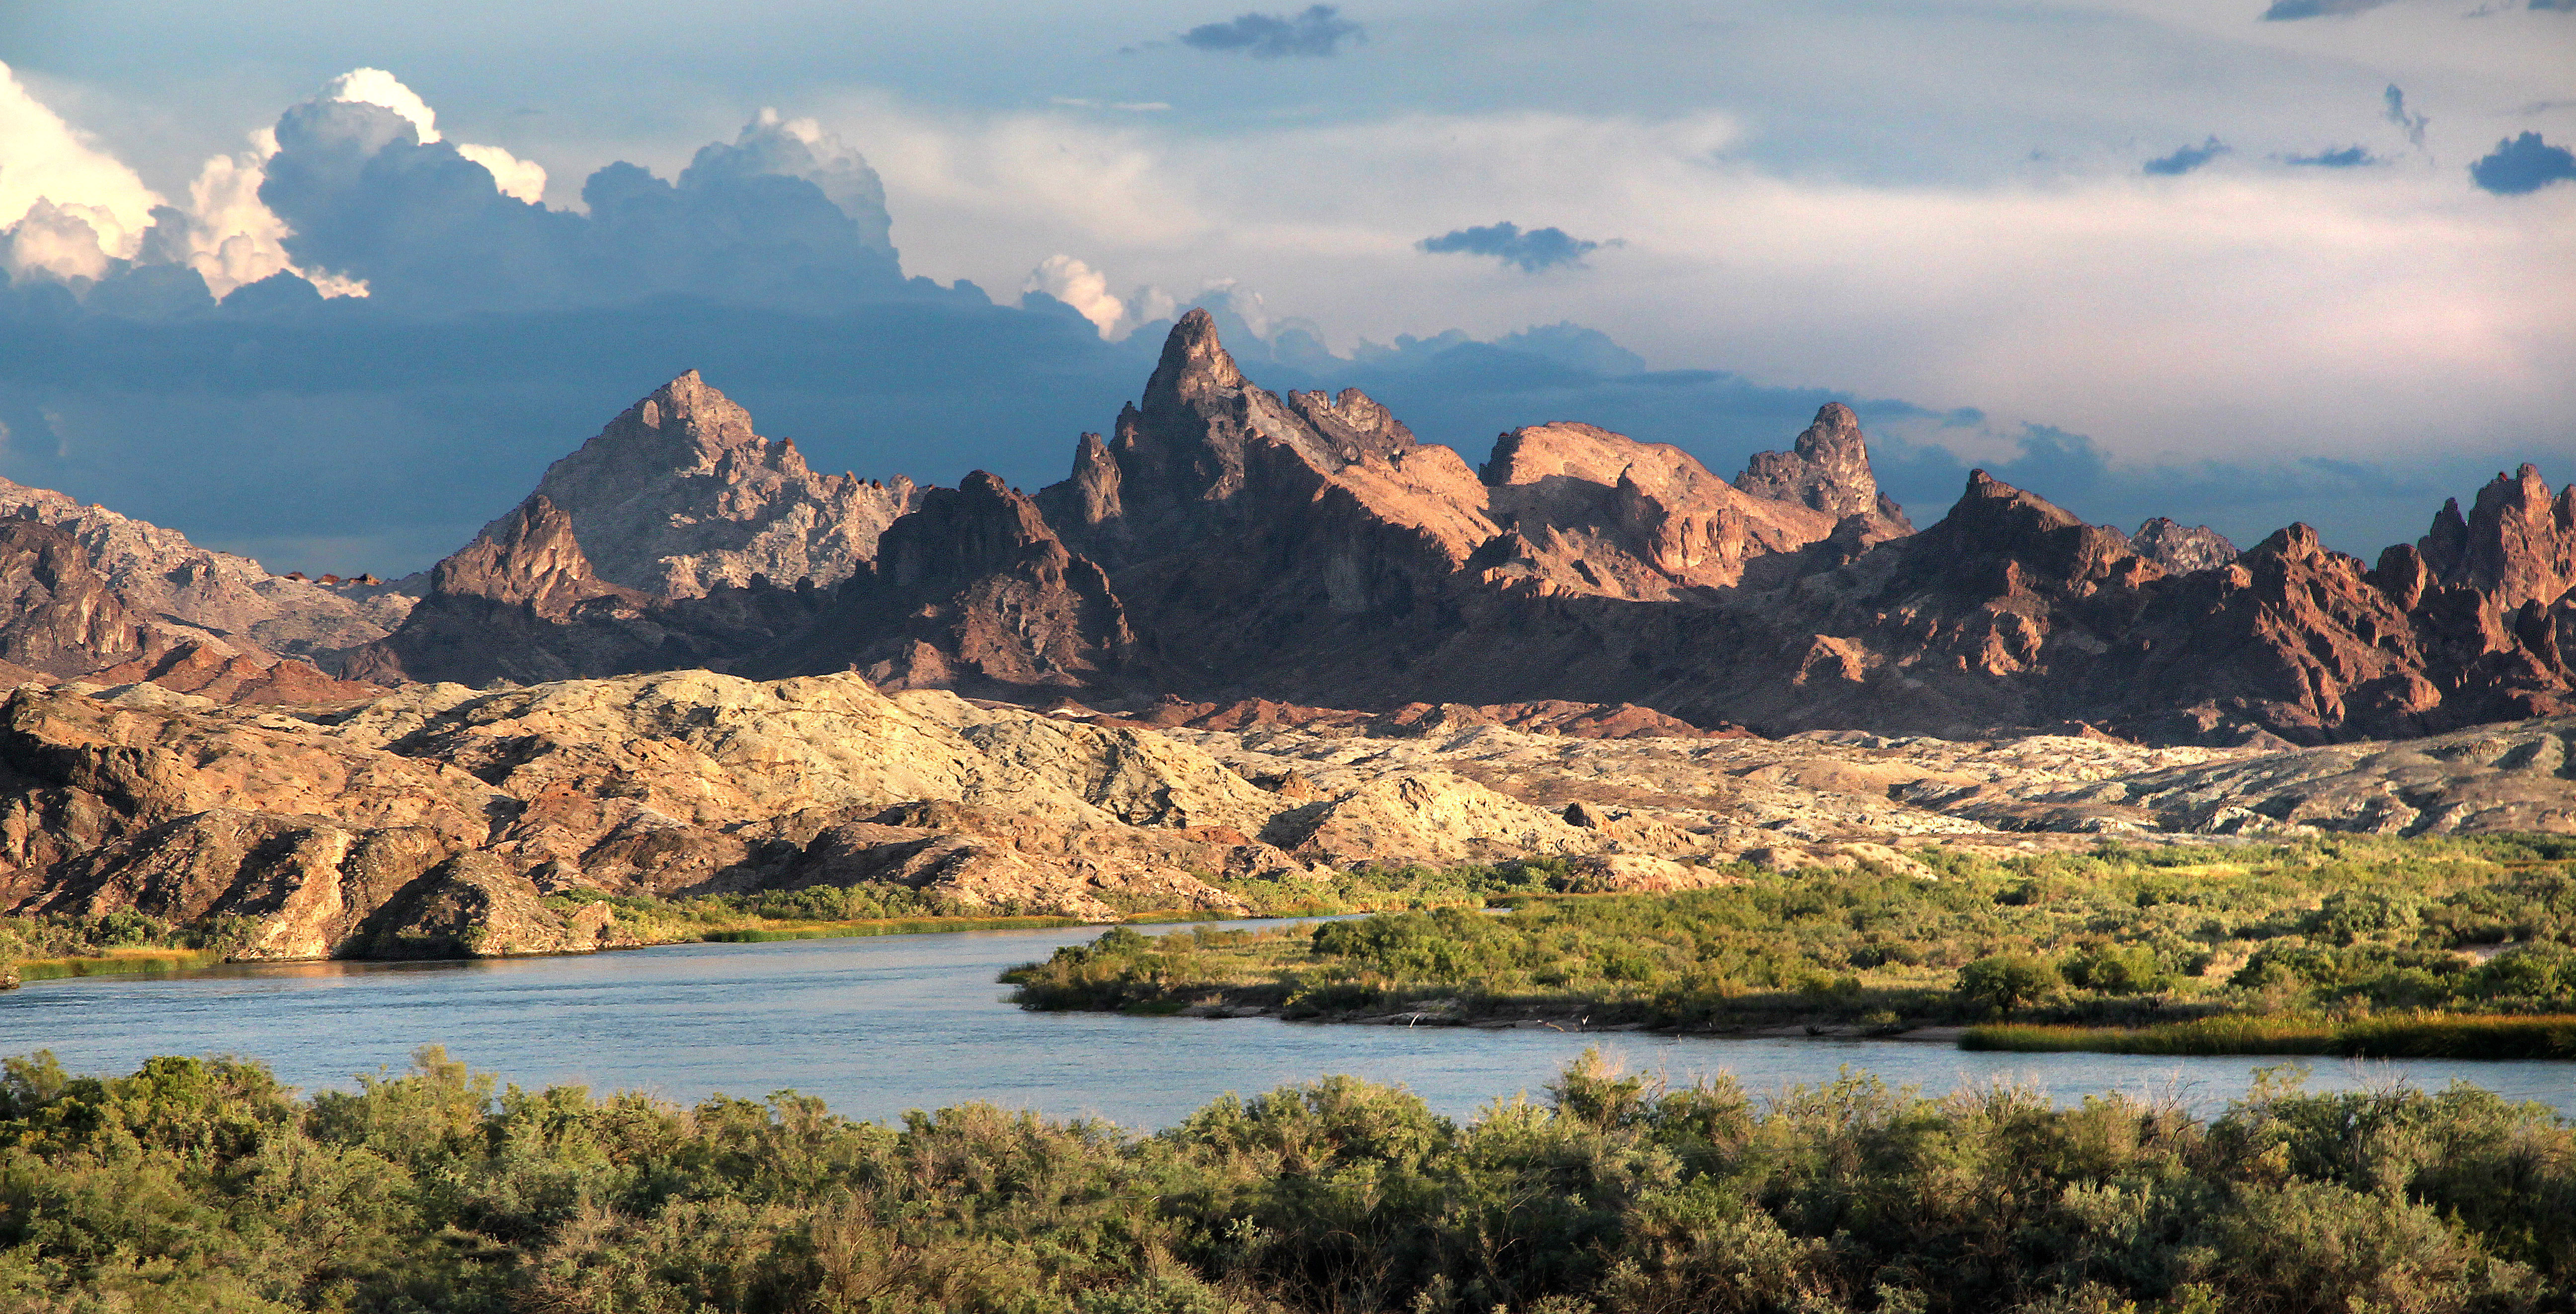
landscape, tree, water, nature, rock, wilderness, mountain, cloud, wood, sunset, hill, lake, dawn, river, valley, mountain range, travel, reflection, scenic, national park, outdoors, daylight, plateau, fell, loch, landform, tarn, geographical feature, mountainous landforms